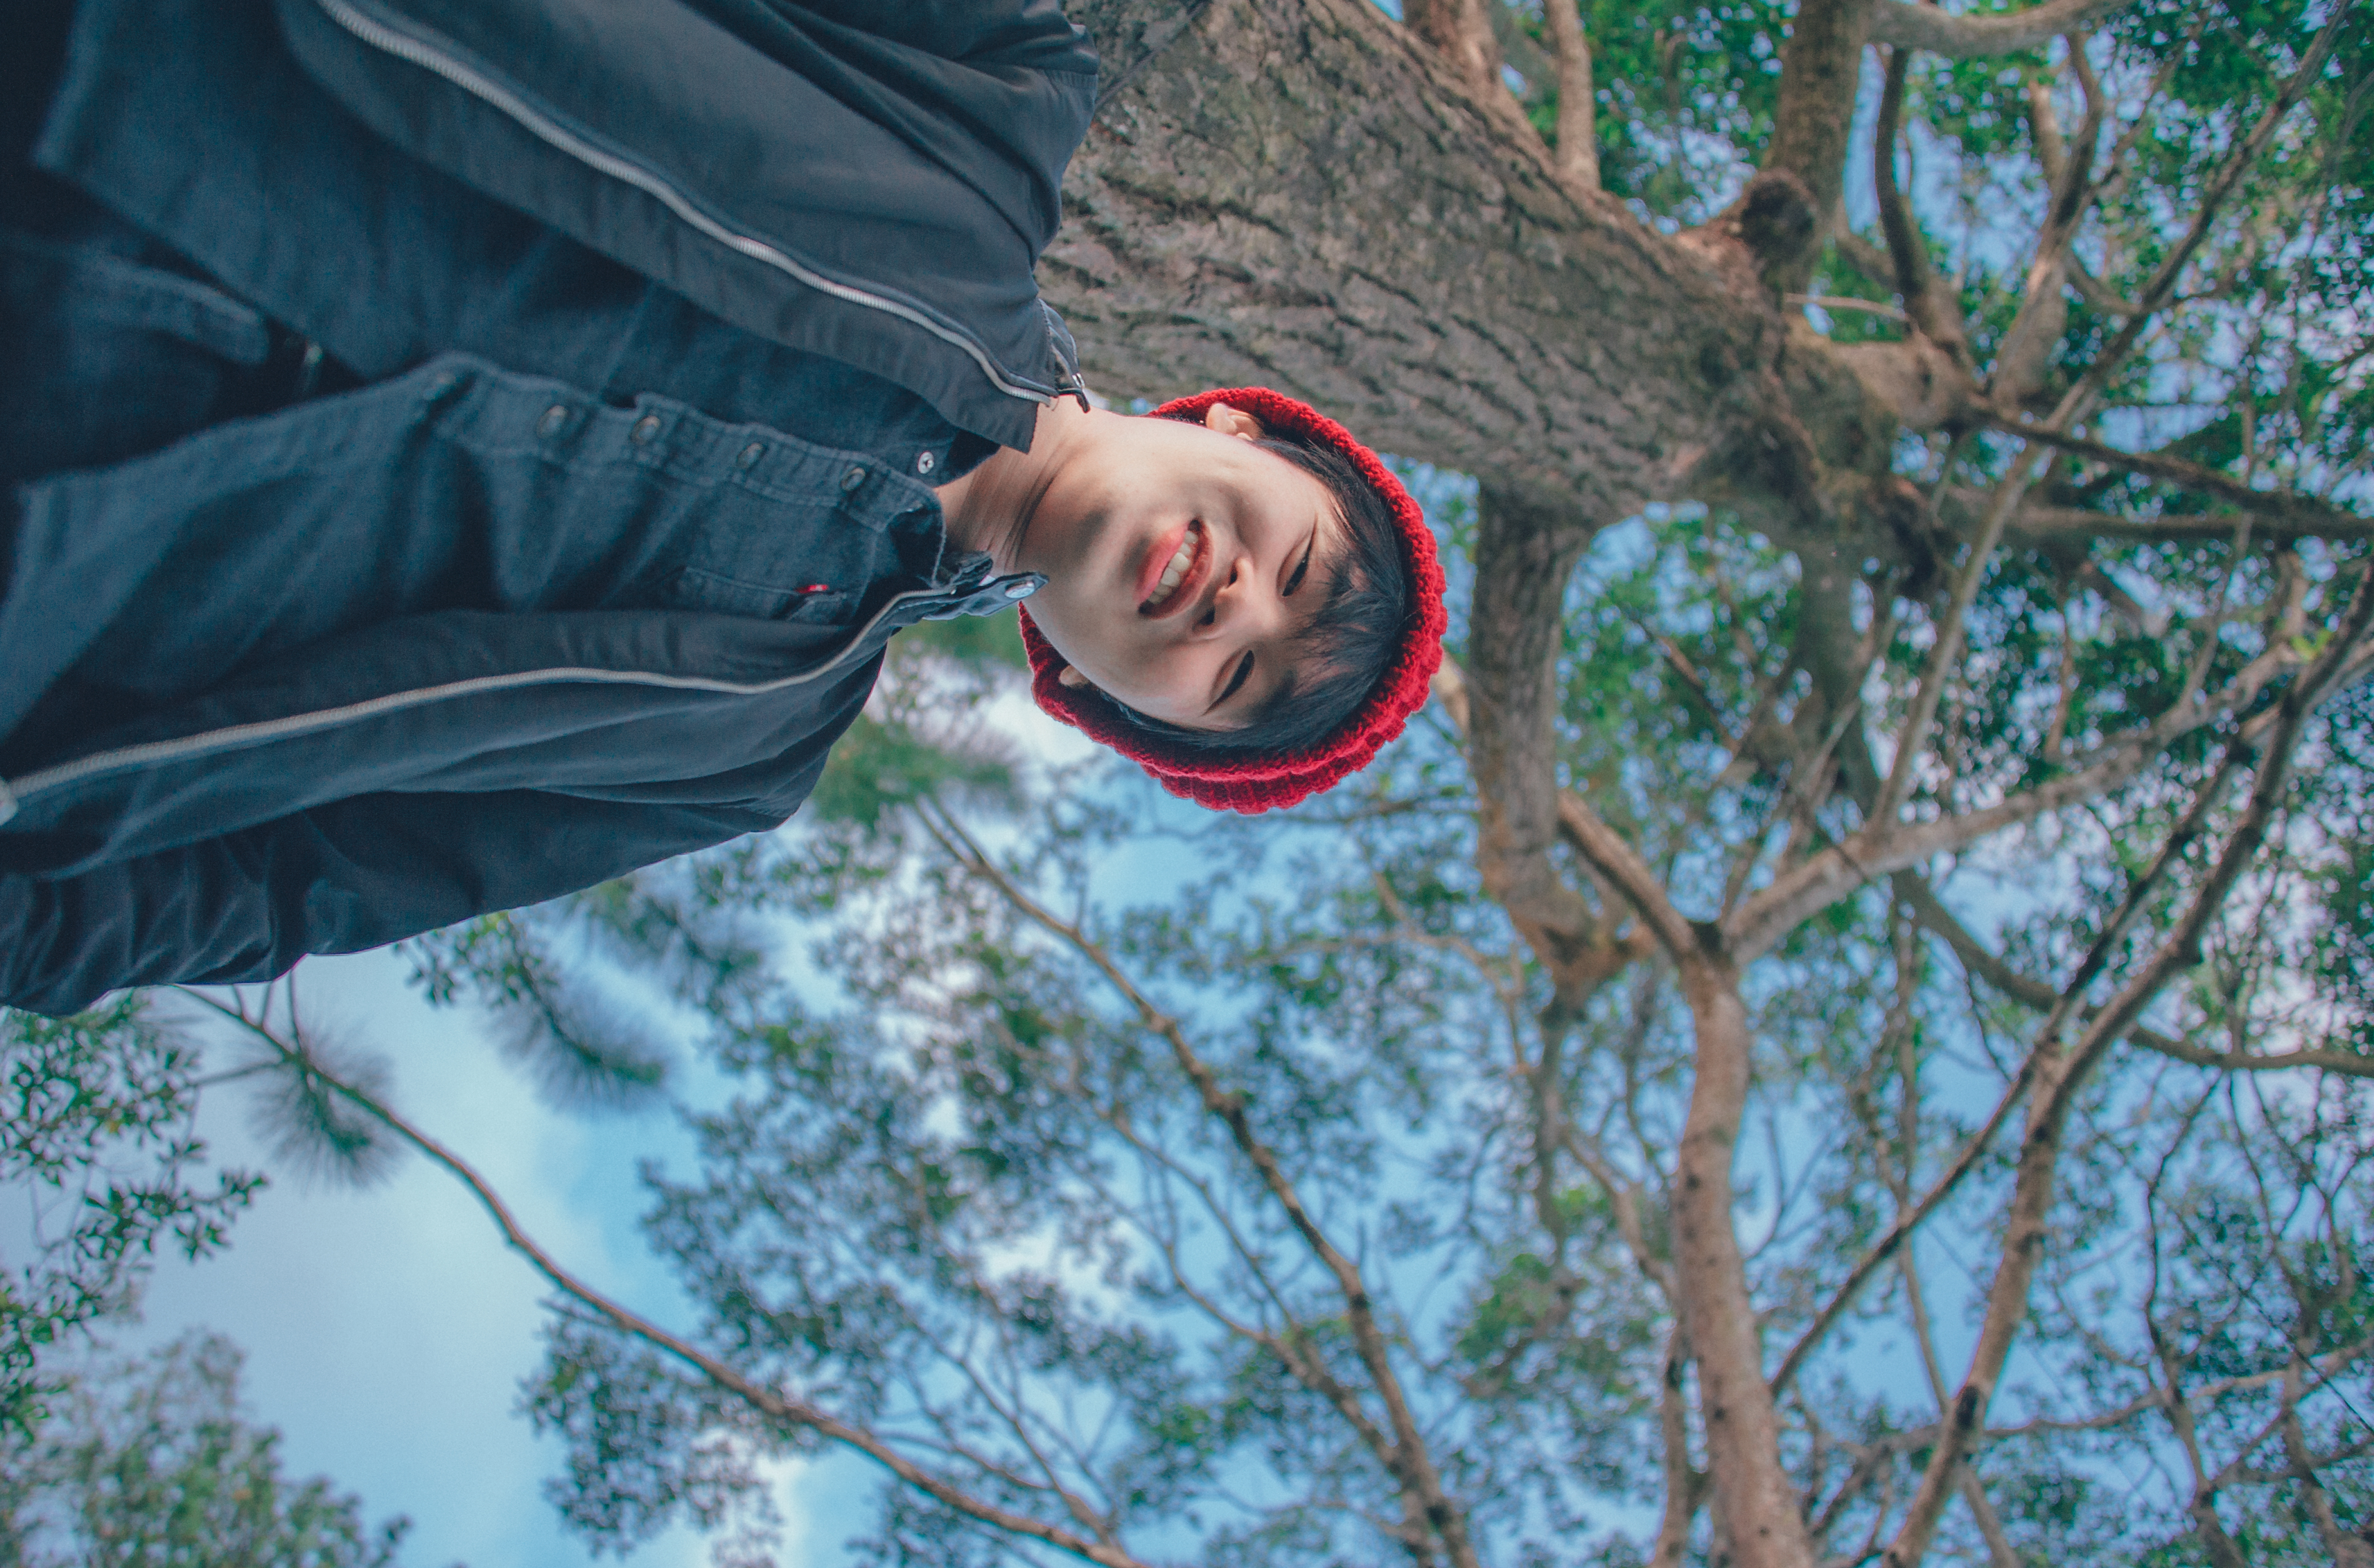
love, cute, portrait, beautiful, happy, man, tree, nature, woody plant, green, plant, leaf, branch, fun, adventure, sky, grass, vacation, leisure, jungle, forest